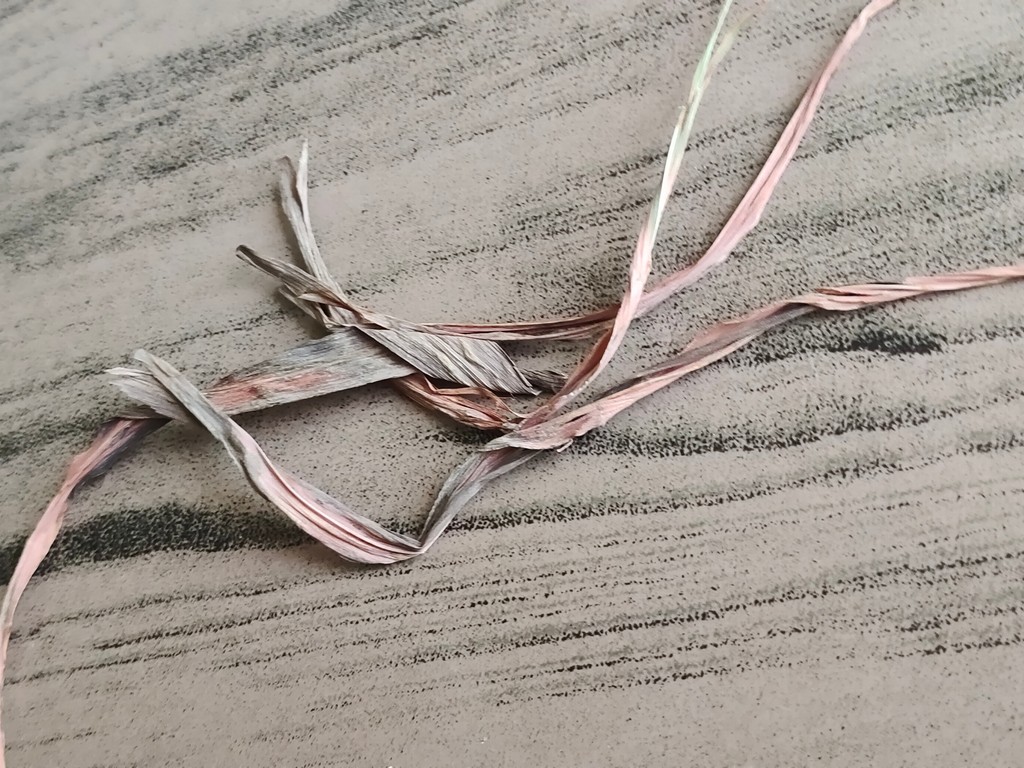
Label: Dried